Chorachiwadi

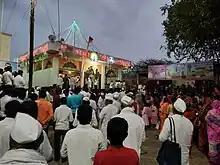
All villagers performing the Arati rituals for the village deity "Bhairavnath"

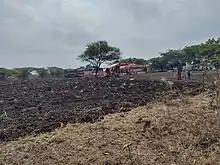
Folk dance cum drama called Tamasha held in outskirts of village on first day of annual village festival

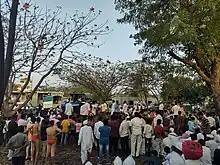
Wrestling competition called Aakhada organised on second day of annual village festival

Students can also enroll in other high schools of Shrigonda, where they can opt for a convent or semi-English medium school and pursue vocational courses along with their regular courses.